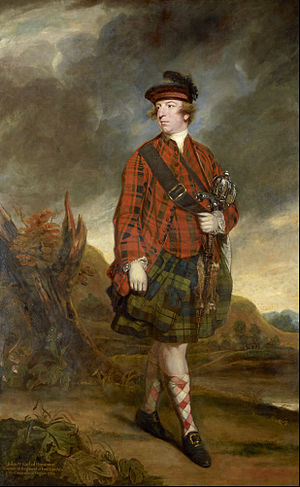
John Murray, 4. jarl af Dunmore
John Murray malet af Joshua Reynolds i 1765, National Gallery of Scotland.
John Murray, 4. jarl af Dunmore var britisk guvernør i provinsen New York fra 1770 til 1771 og kolonien Virginia fra 25. september 1771, til han drog til New York på nytårsaften 1776. Under sin tid som Virginias guvernør førte han en række felttog mod indianerne, kendt som Lord Dunmores krig. Shawneerne var hovedmålet for disse angreb, og hans formål var at styrke Virginias krav i vest, særligt i Ohio Country. Men nogle har anklaget ham for at konspirere med shawneerne og at arrangere krigen for at udmatte Virginias milits og hjælpe til med at styrke loyalisternes sag, hvis der skulle opstå et oprør i kolonien.